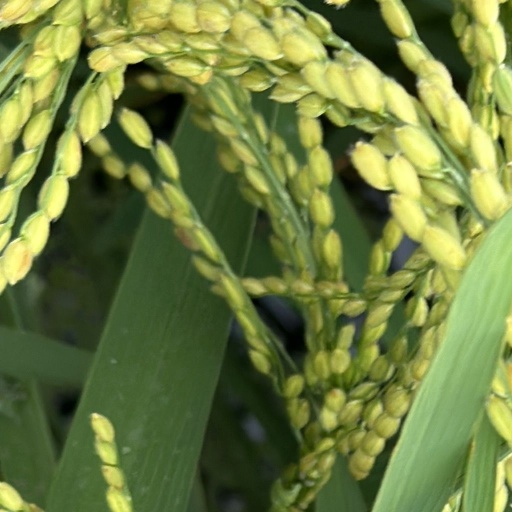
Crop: rice